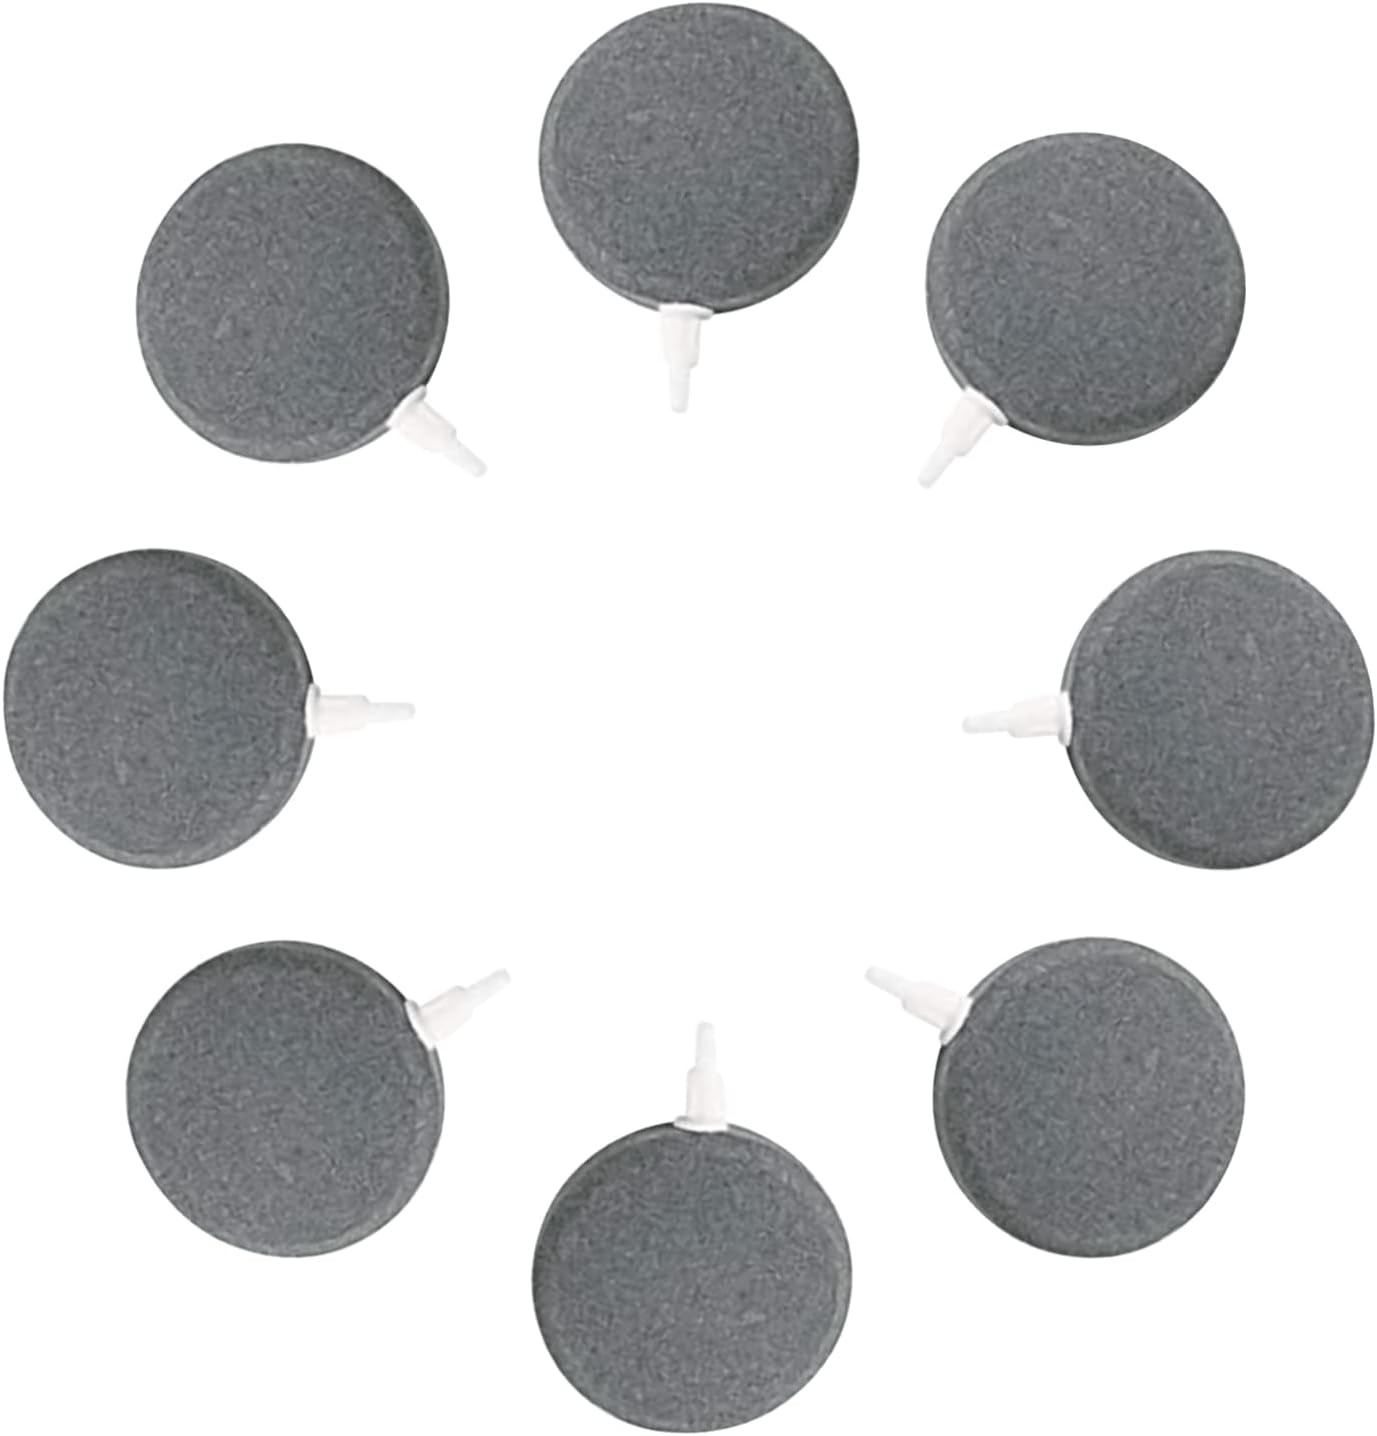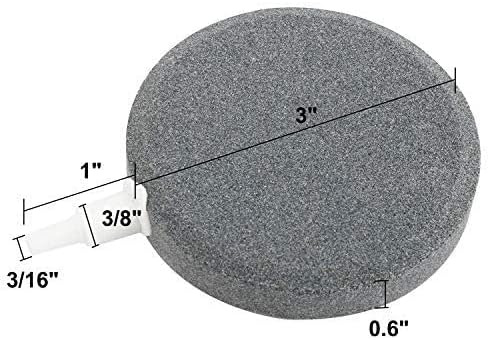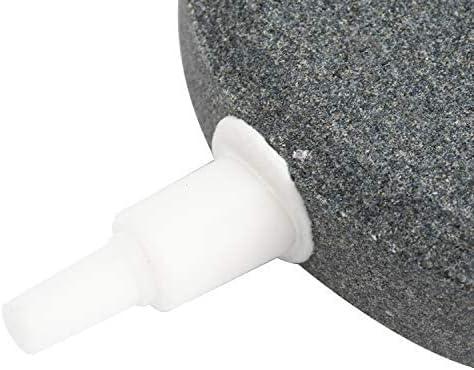
Xeternity-Made 8 Pack Air Stones 3" Air Stone Bubble for Aquarium Fish Tank Decor Hydroponics Airstones Air Disk Stones
Category: Pet Supplies
Features: These air stones work great. They generate lots of bubbles,believe your fish are thankful and happy. The air stones are suitable for aquarium, fish tank and circulation system. Abundant cascade bubbles make it efficient in the replacement of Oxygen in fish ponds, tanks or hydroponic systems. It creates a circle of bubbles that helps keep healthy fish and adds to the beauty of the aquarium. Specification: 3inchDia. x 0.6inchthick fit for 3/16inch and 3/8inchstandard airline tubing Package Include: 8 pack air stones Warm Notice (1 )Please soak the air stone in water for about 15 minutes before usage. (2) Please use a brush or something to clean it when the bubble reduced after months of usage.
Features: The airestones are made of harmless mineral material.With high temperature sintering, the stones are sturdy and durable, have high dissolved oxygen rate. | Disc shapes can stay steady at the bottom of your tank. | Gradually diffuse air into the tank and provide oxygen for fish to breathe,help keep healthy fish and adds to the beauty of the aquarium.Nice design for fish ponds,tanks or hydroponic systems. | Package Included: 8 pack air stones,Dia. x 0.6"thick, fit for 3/16" and 3/8”standard airline tubing. | Package Included: 8 pack air stones,Dia. x 0.6"thick, fit for 3/16" and 3/8”standard airline tubing.